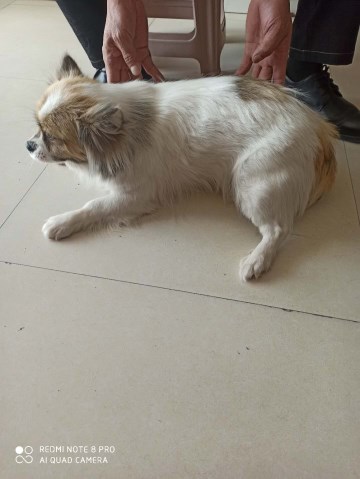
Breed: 3336-n000121-chinese_rural_dog